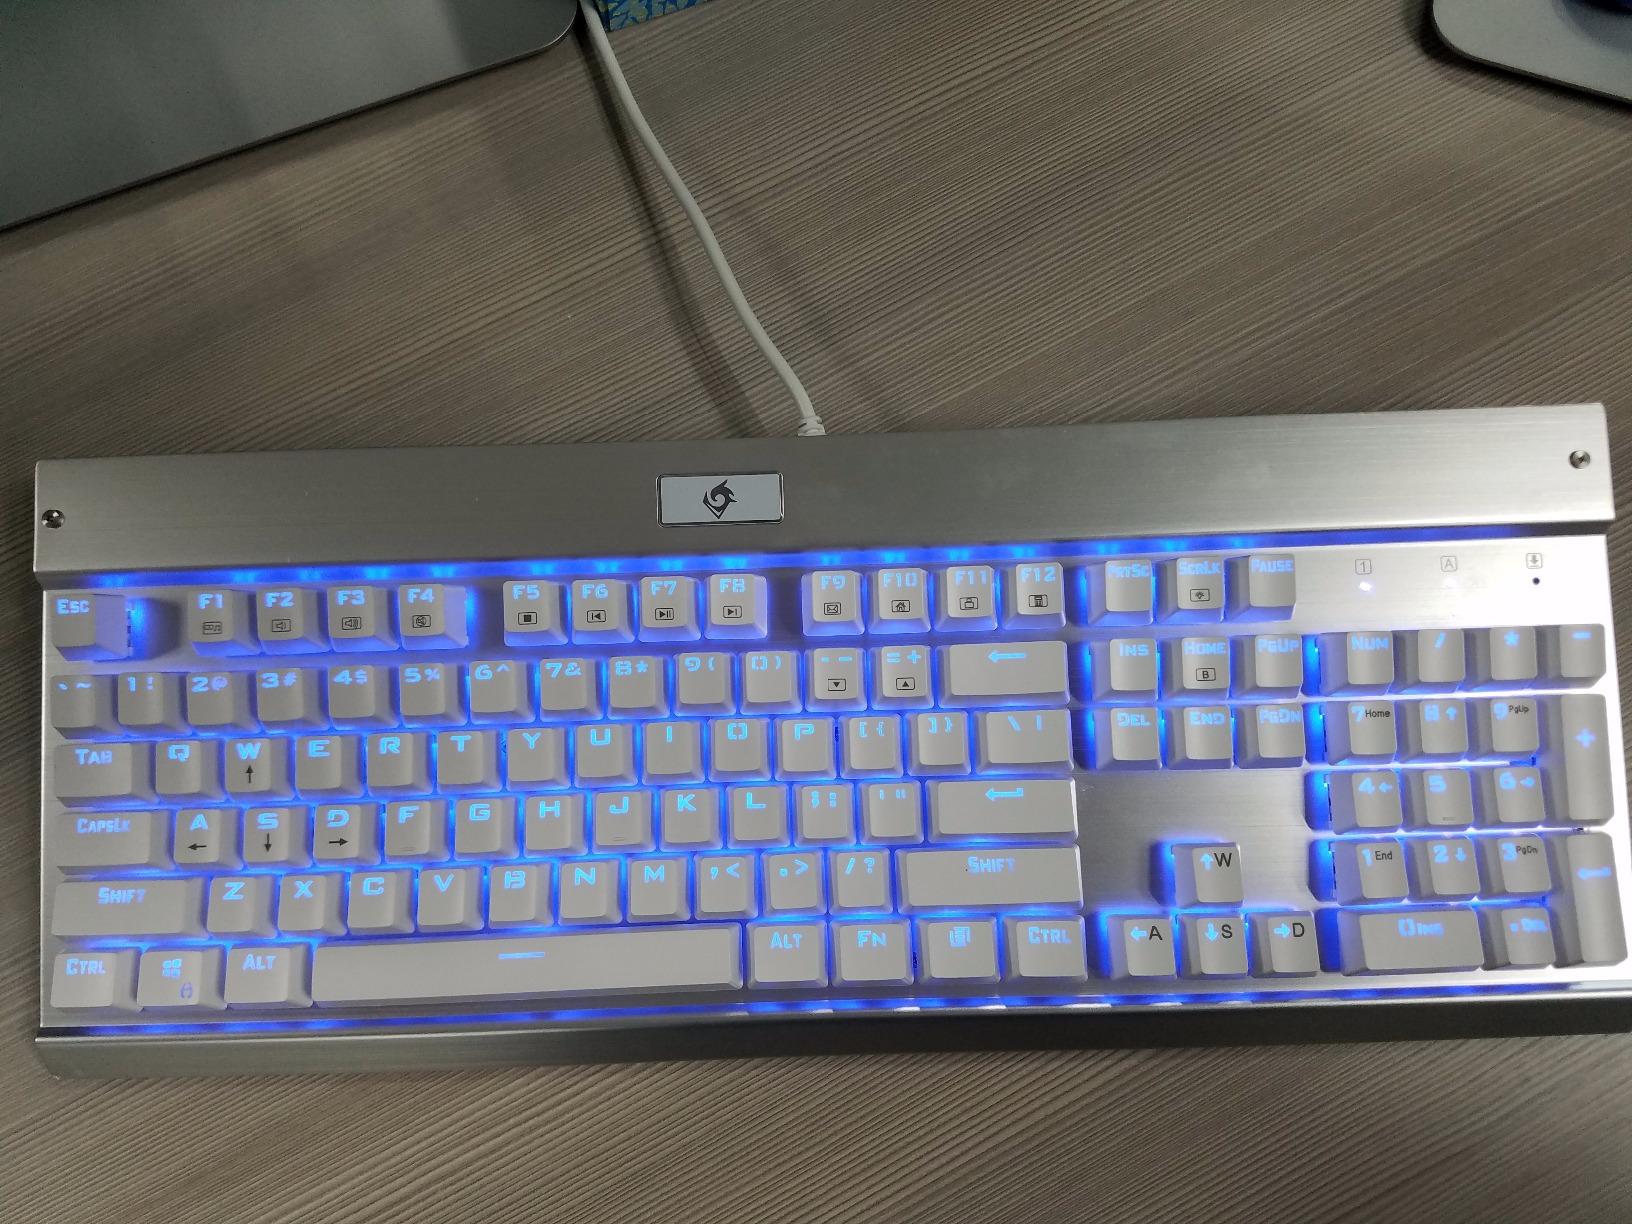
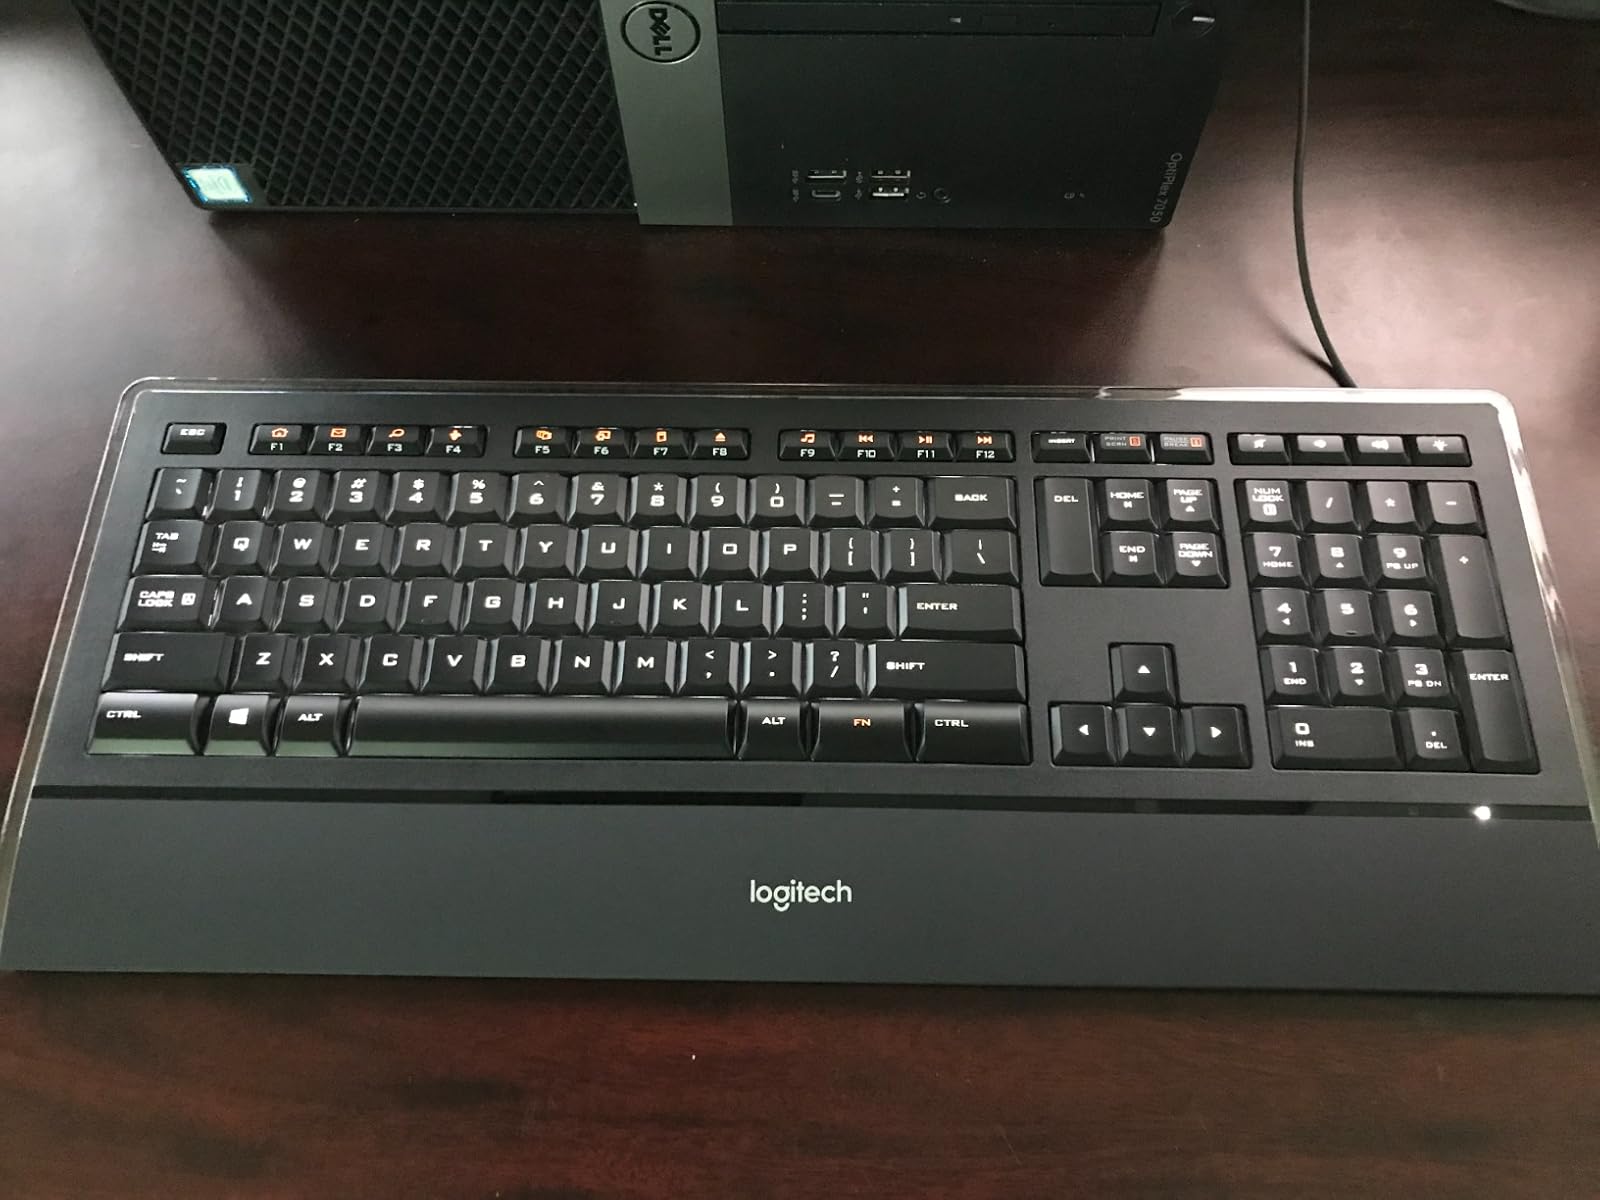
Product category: keyboard
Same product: no